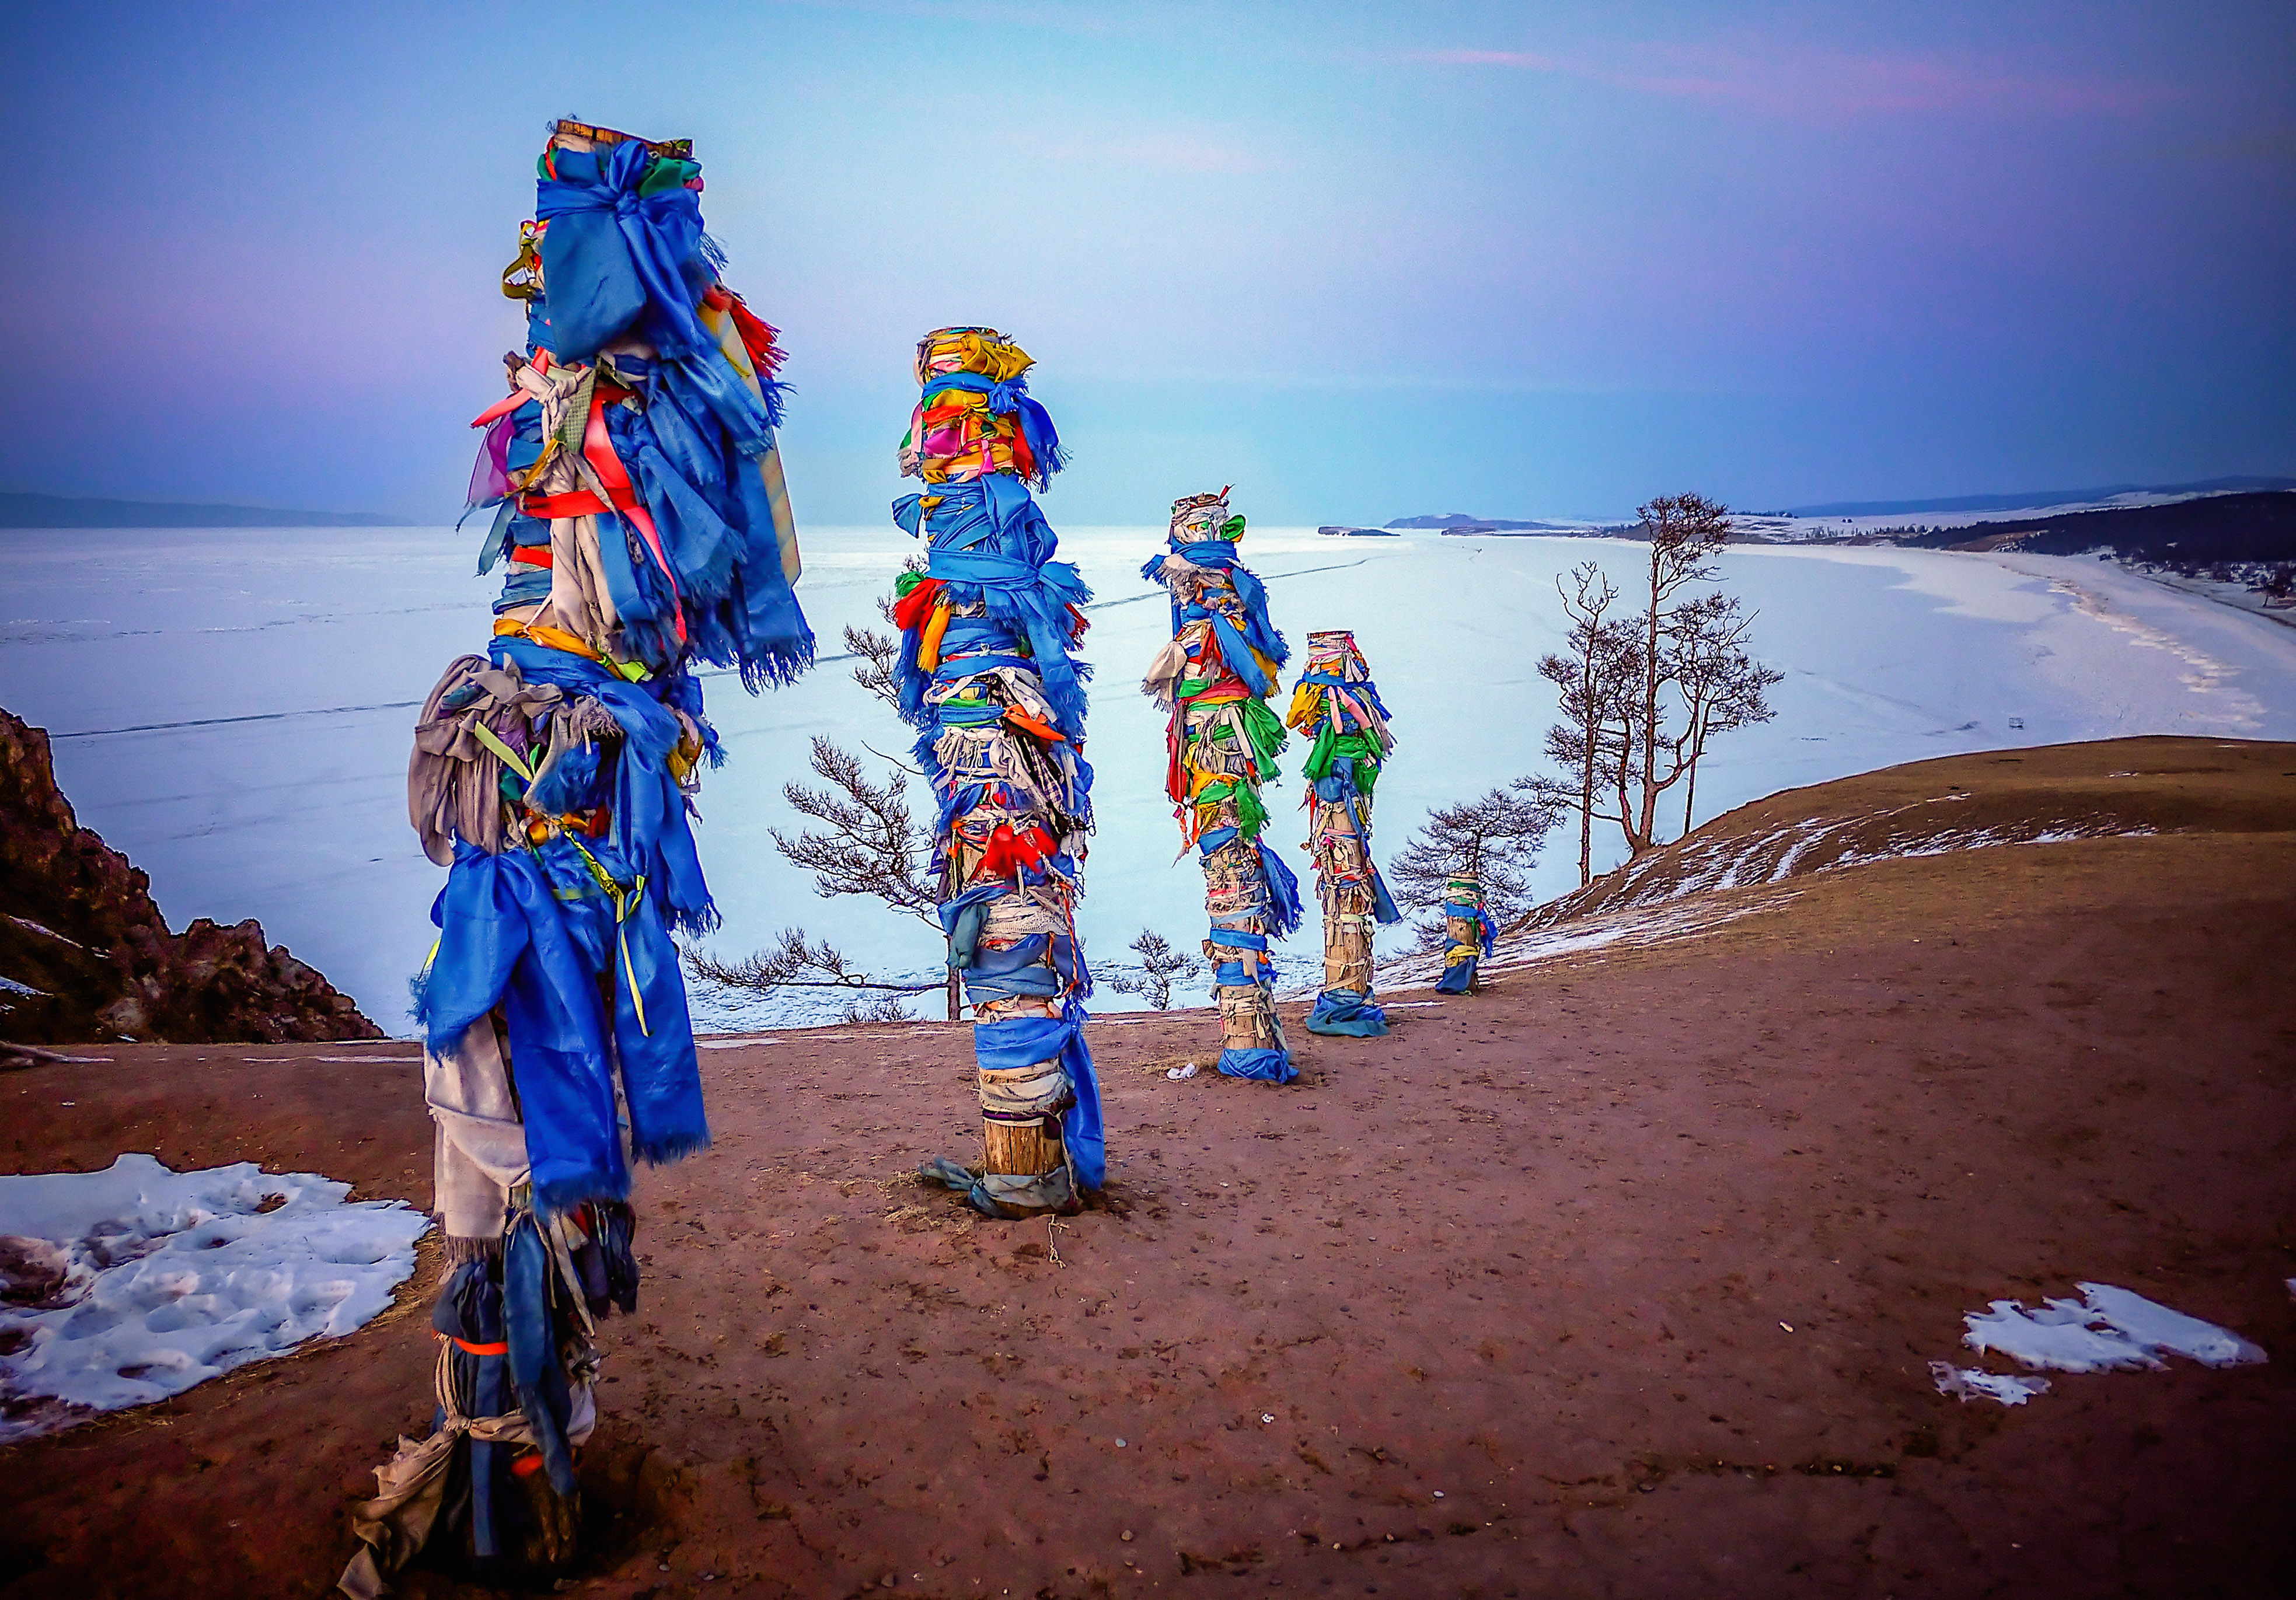
landscape, sand, blue, image, spirit, russland, screenshot, baikal, sibiria, oblastirkutsk, shamanism, olkhon